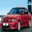
Label: automobile